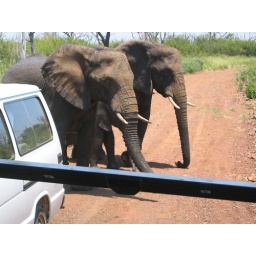
elephants by car